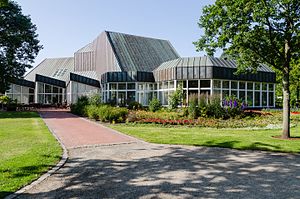
Döse / Kultur og seværdigheder
Döse er en bydel i den tyske by Cuxhaven i Niedersachsen. Kurstedet ligger ved nordspidsen af den nedersaksiske nordkyst.